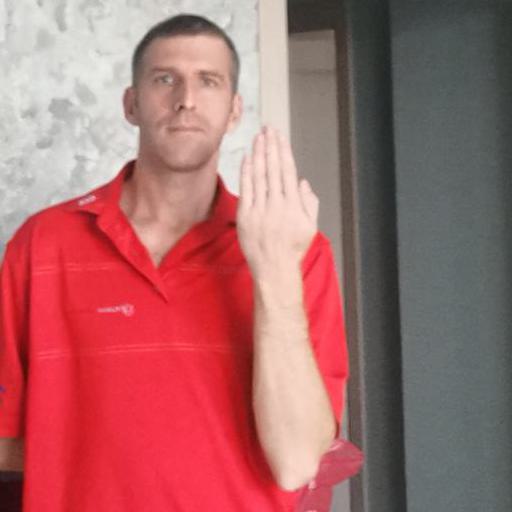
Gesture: stop_inverted